Willoughby Burrell, 5th Baron Gwydyr

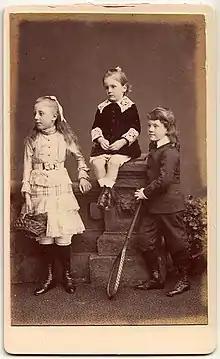
John Percy, Sermonda and Randulphus Clement Burrell, Merrion Square, Dublin. 1882

The family lived at 11 Merrion Square Dublin as well as at Golagh House in County Monaghan. Randulphus died aged 6 in the house on Merrion Square despite Dr. Banks living nearby at number 45. Mary Banks Burrell was an early collector of materials related to Richard Wagner. She died on 26 June 1898 having published the first volume of Wagner's biography. Burrell moved the remaining family to Suffolk where, on 4 June 1901, he married Anne Ord (died 1910), daughter of John Ord, but had no further children. Sermonda attended the Dublin Metropolitan School of Art. Both Burrell and his daughter, Sermonda, were members of the Ipswich Art Club. Burrell commissioned a full-length portrait of Anne from John Lavery who also presented Anne with a less formal portrait as a gift.